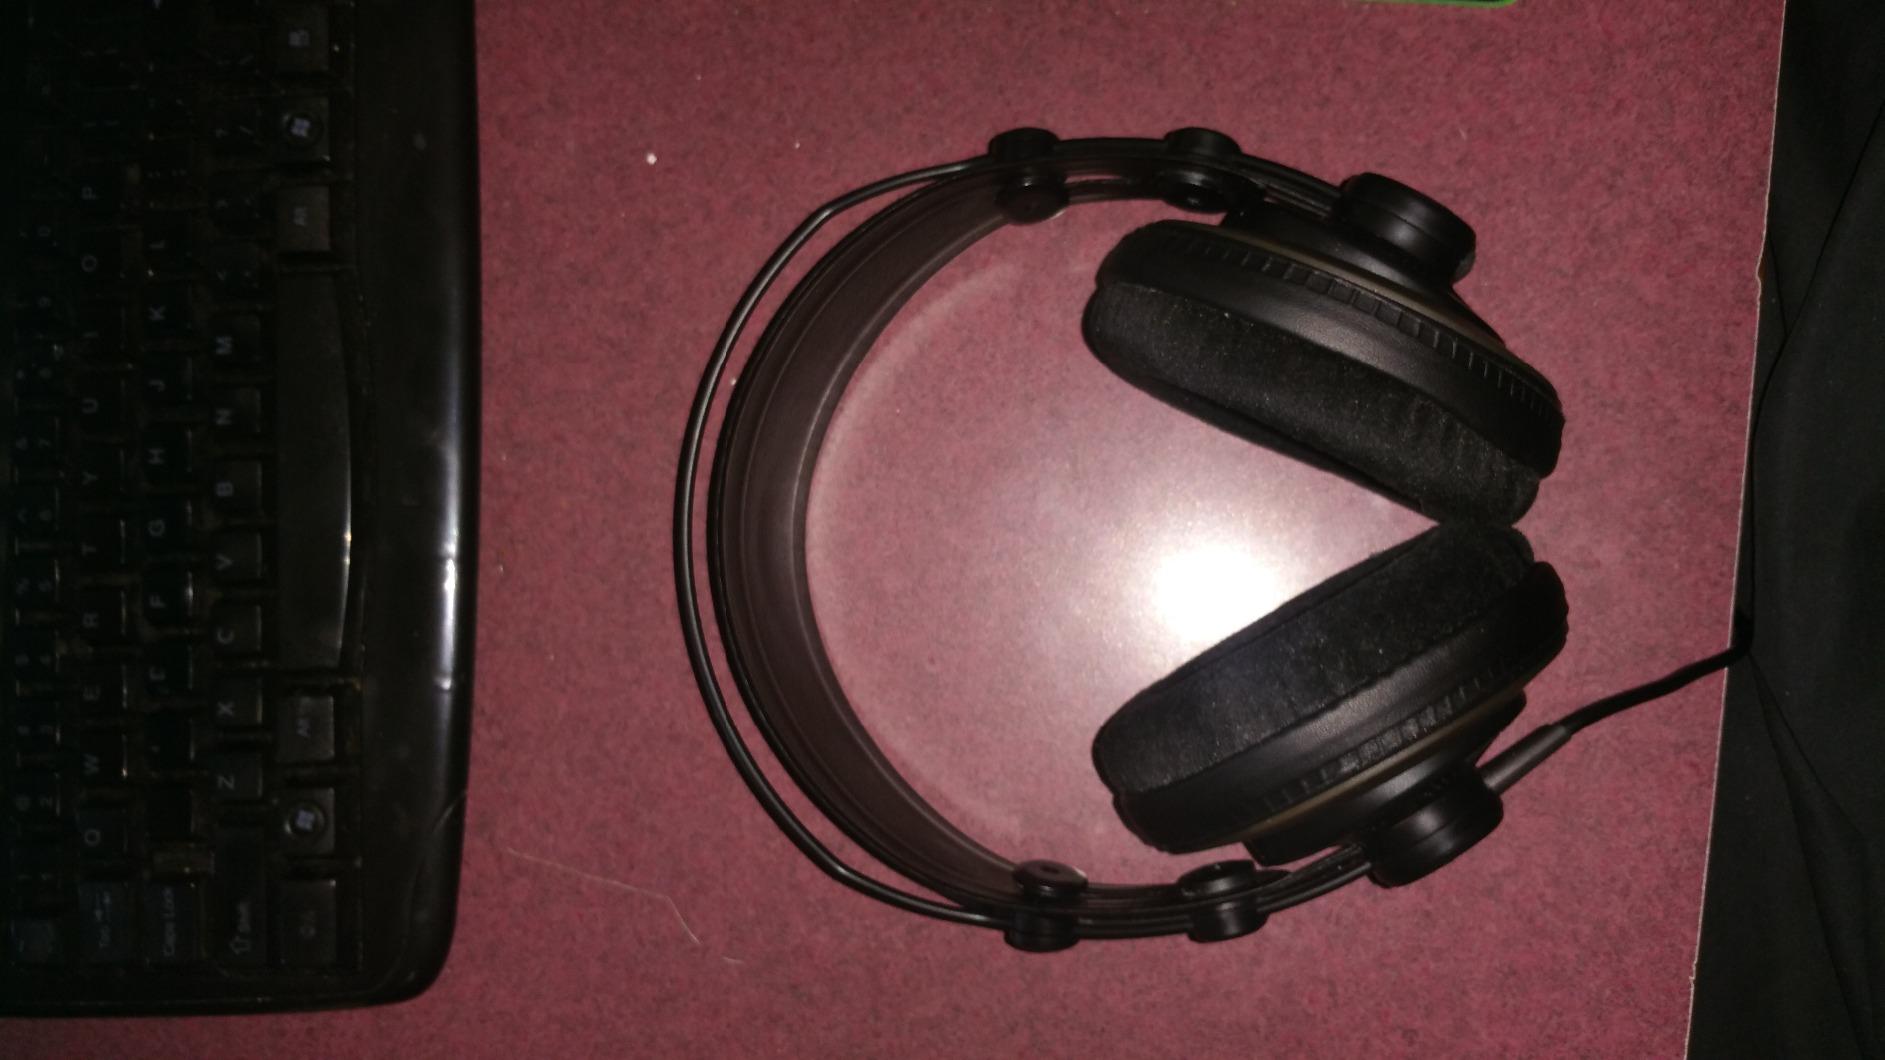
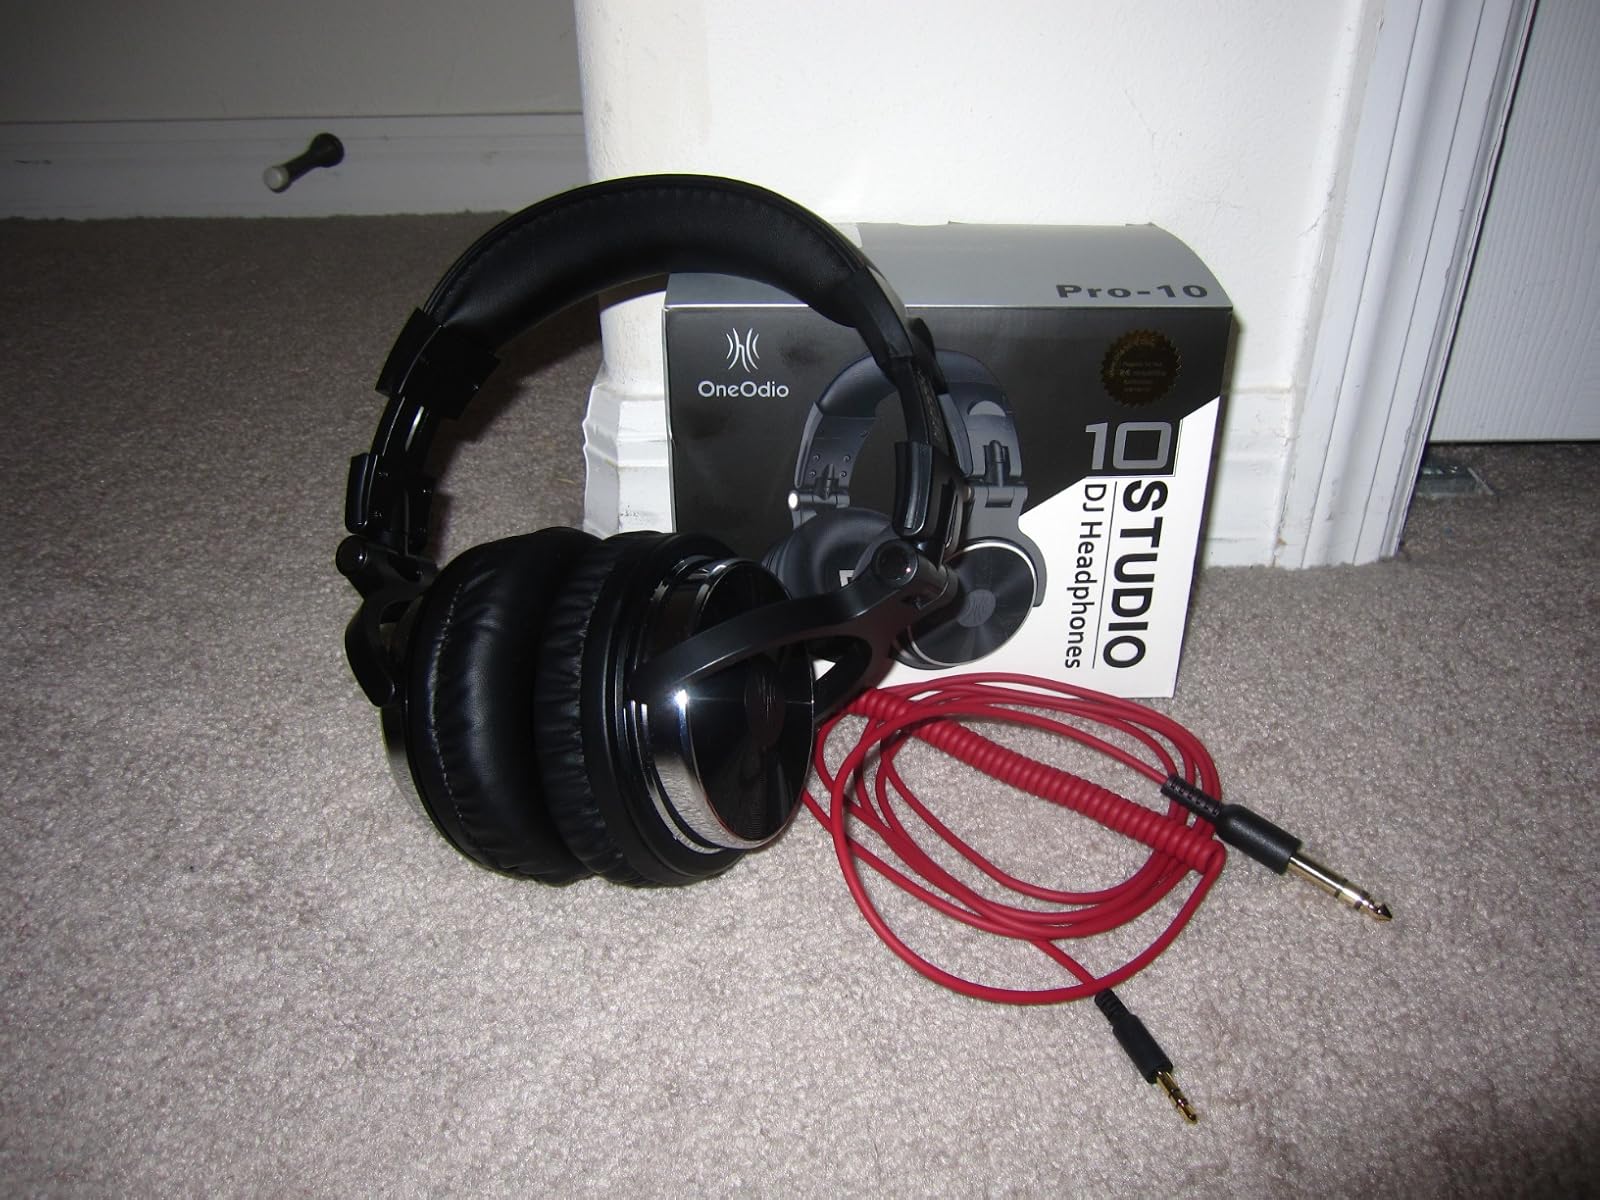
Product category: headphones
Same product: no